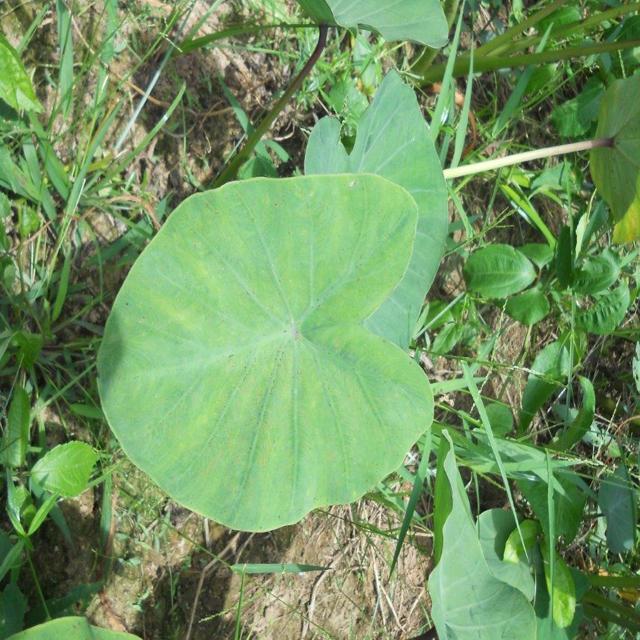
Label: Healthy